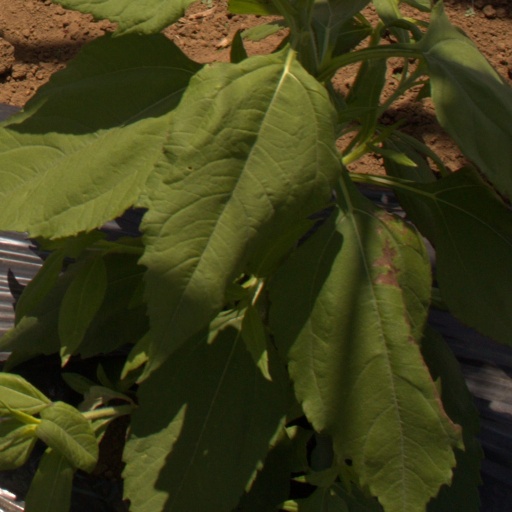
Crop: Jerusalem artichoke